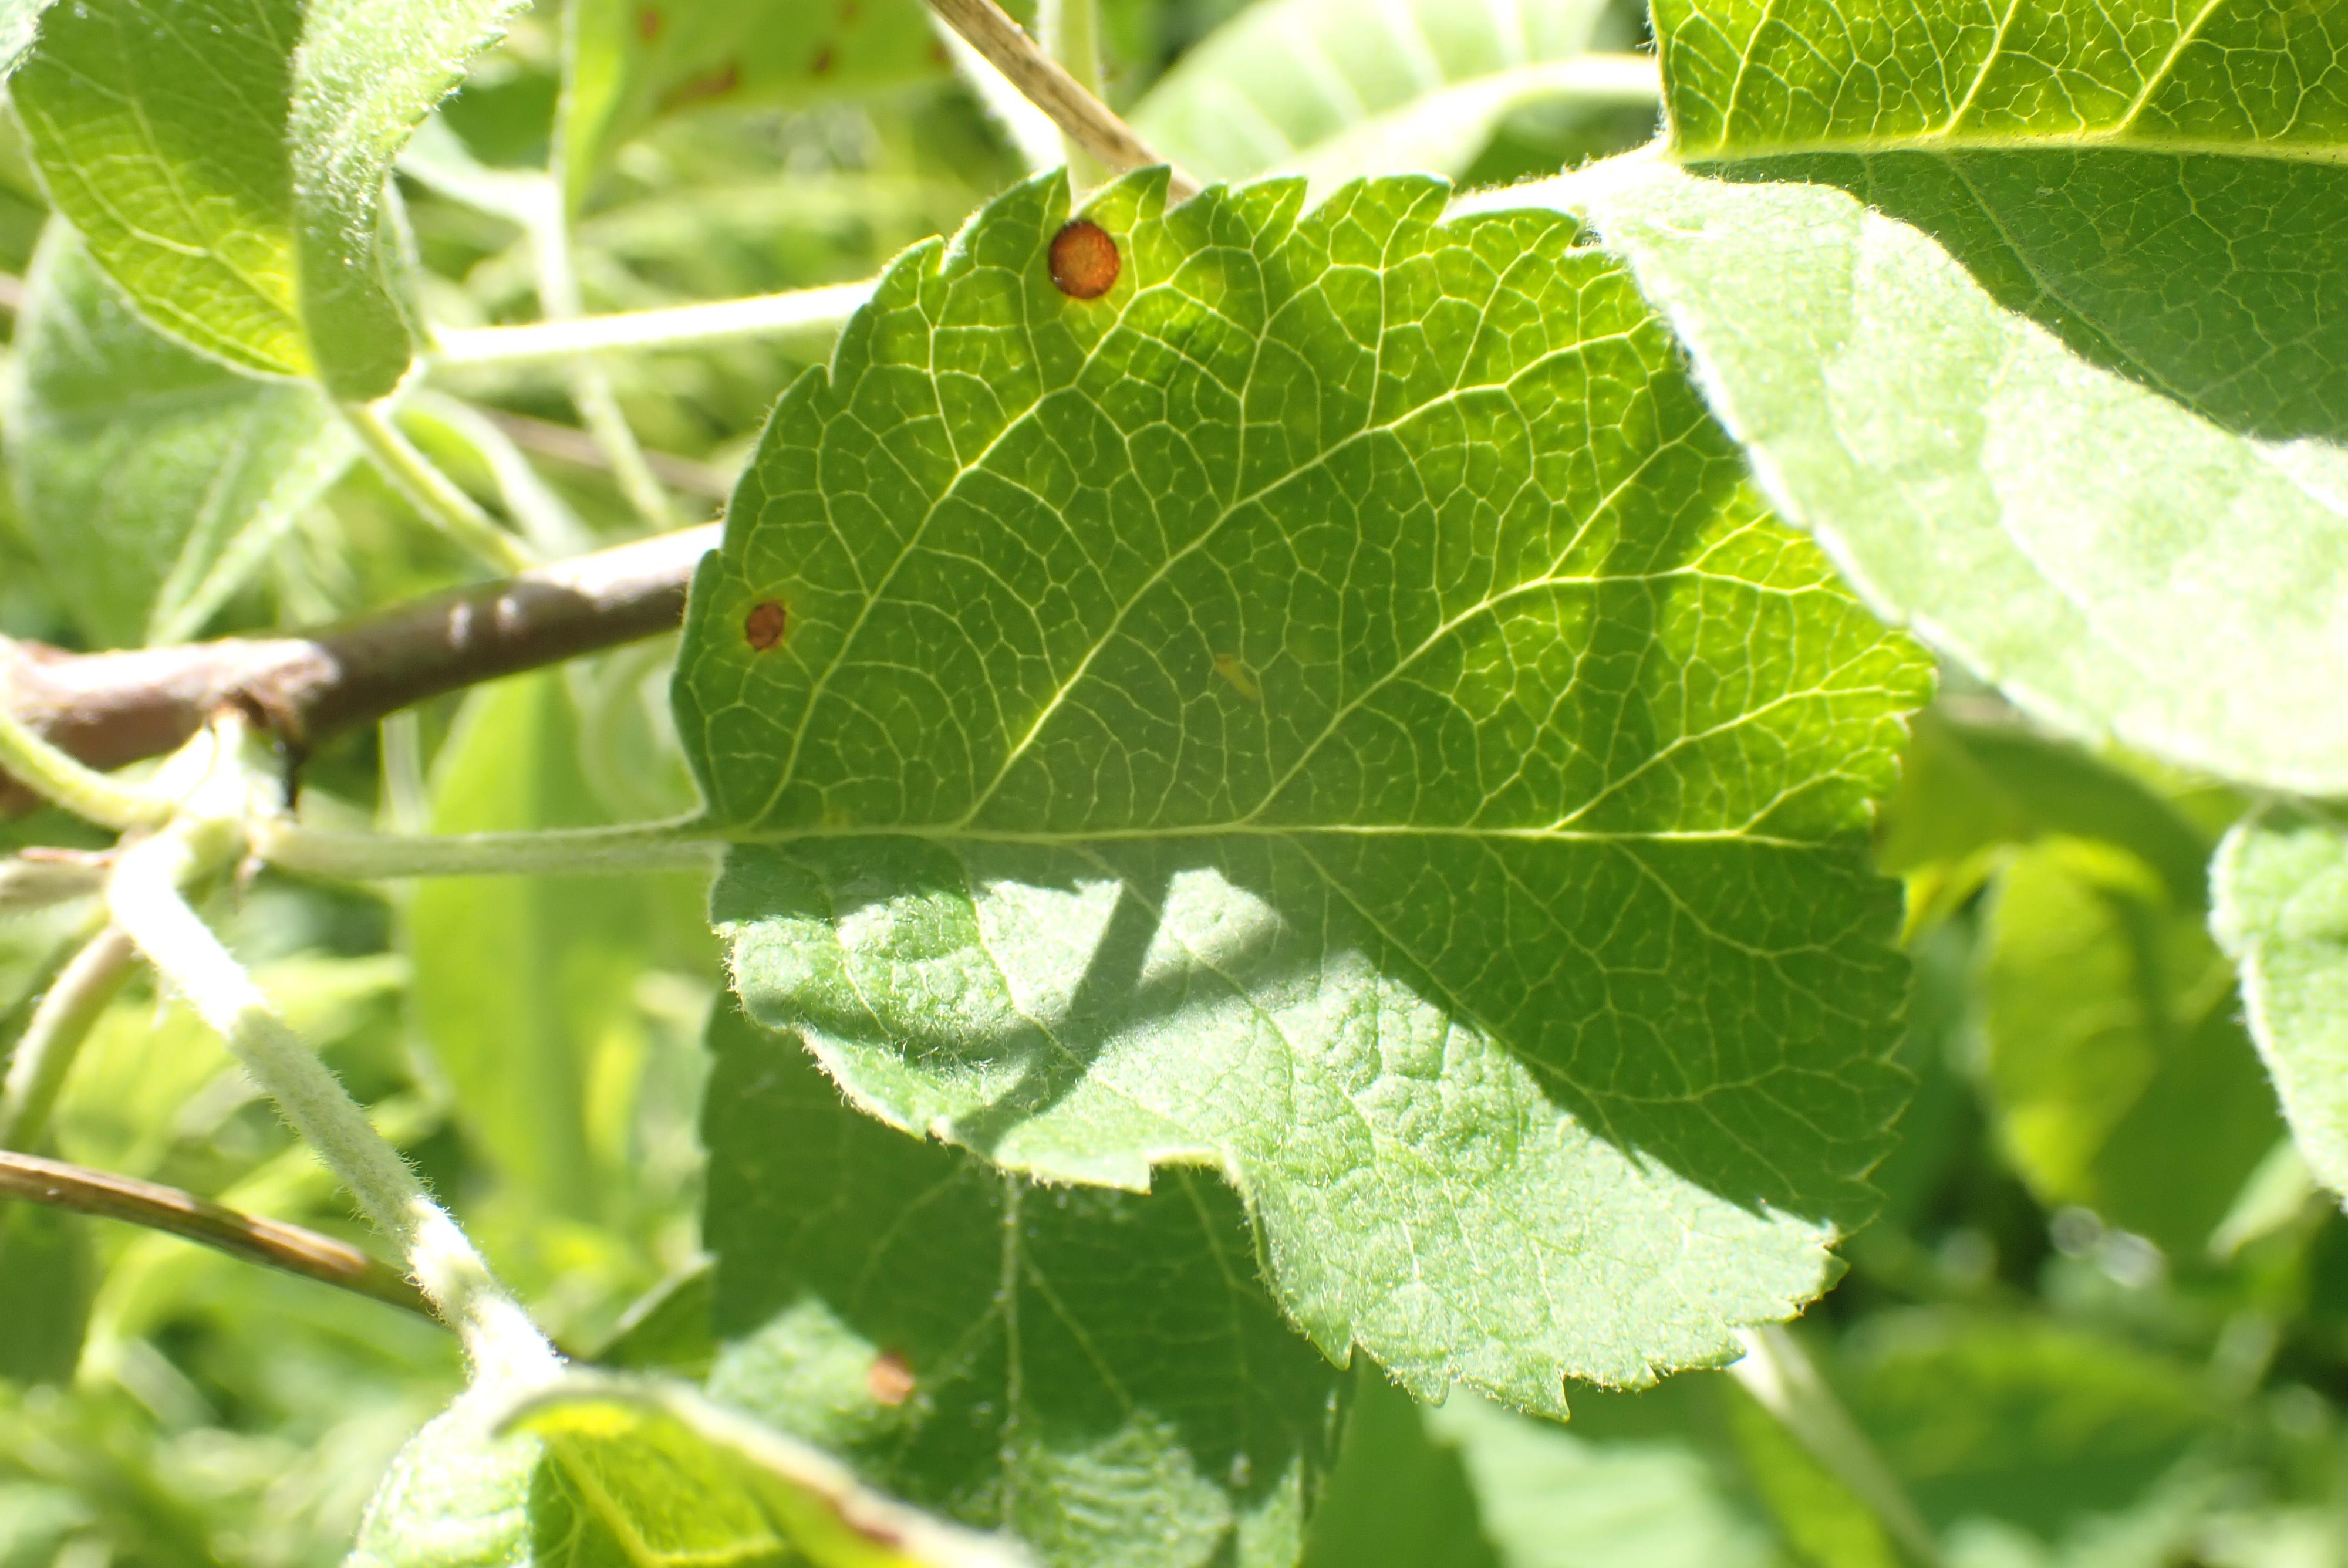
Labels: frog_eye_leaf_spot